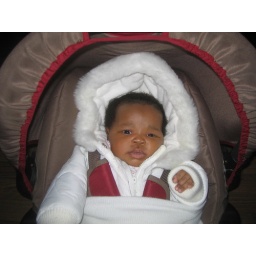
Oceanne Brielle in her car seat